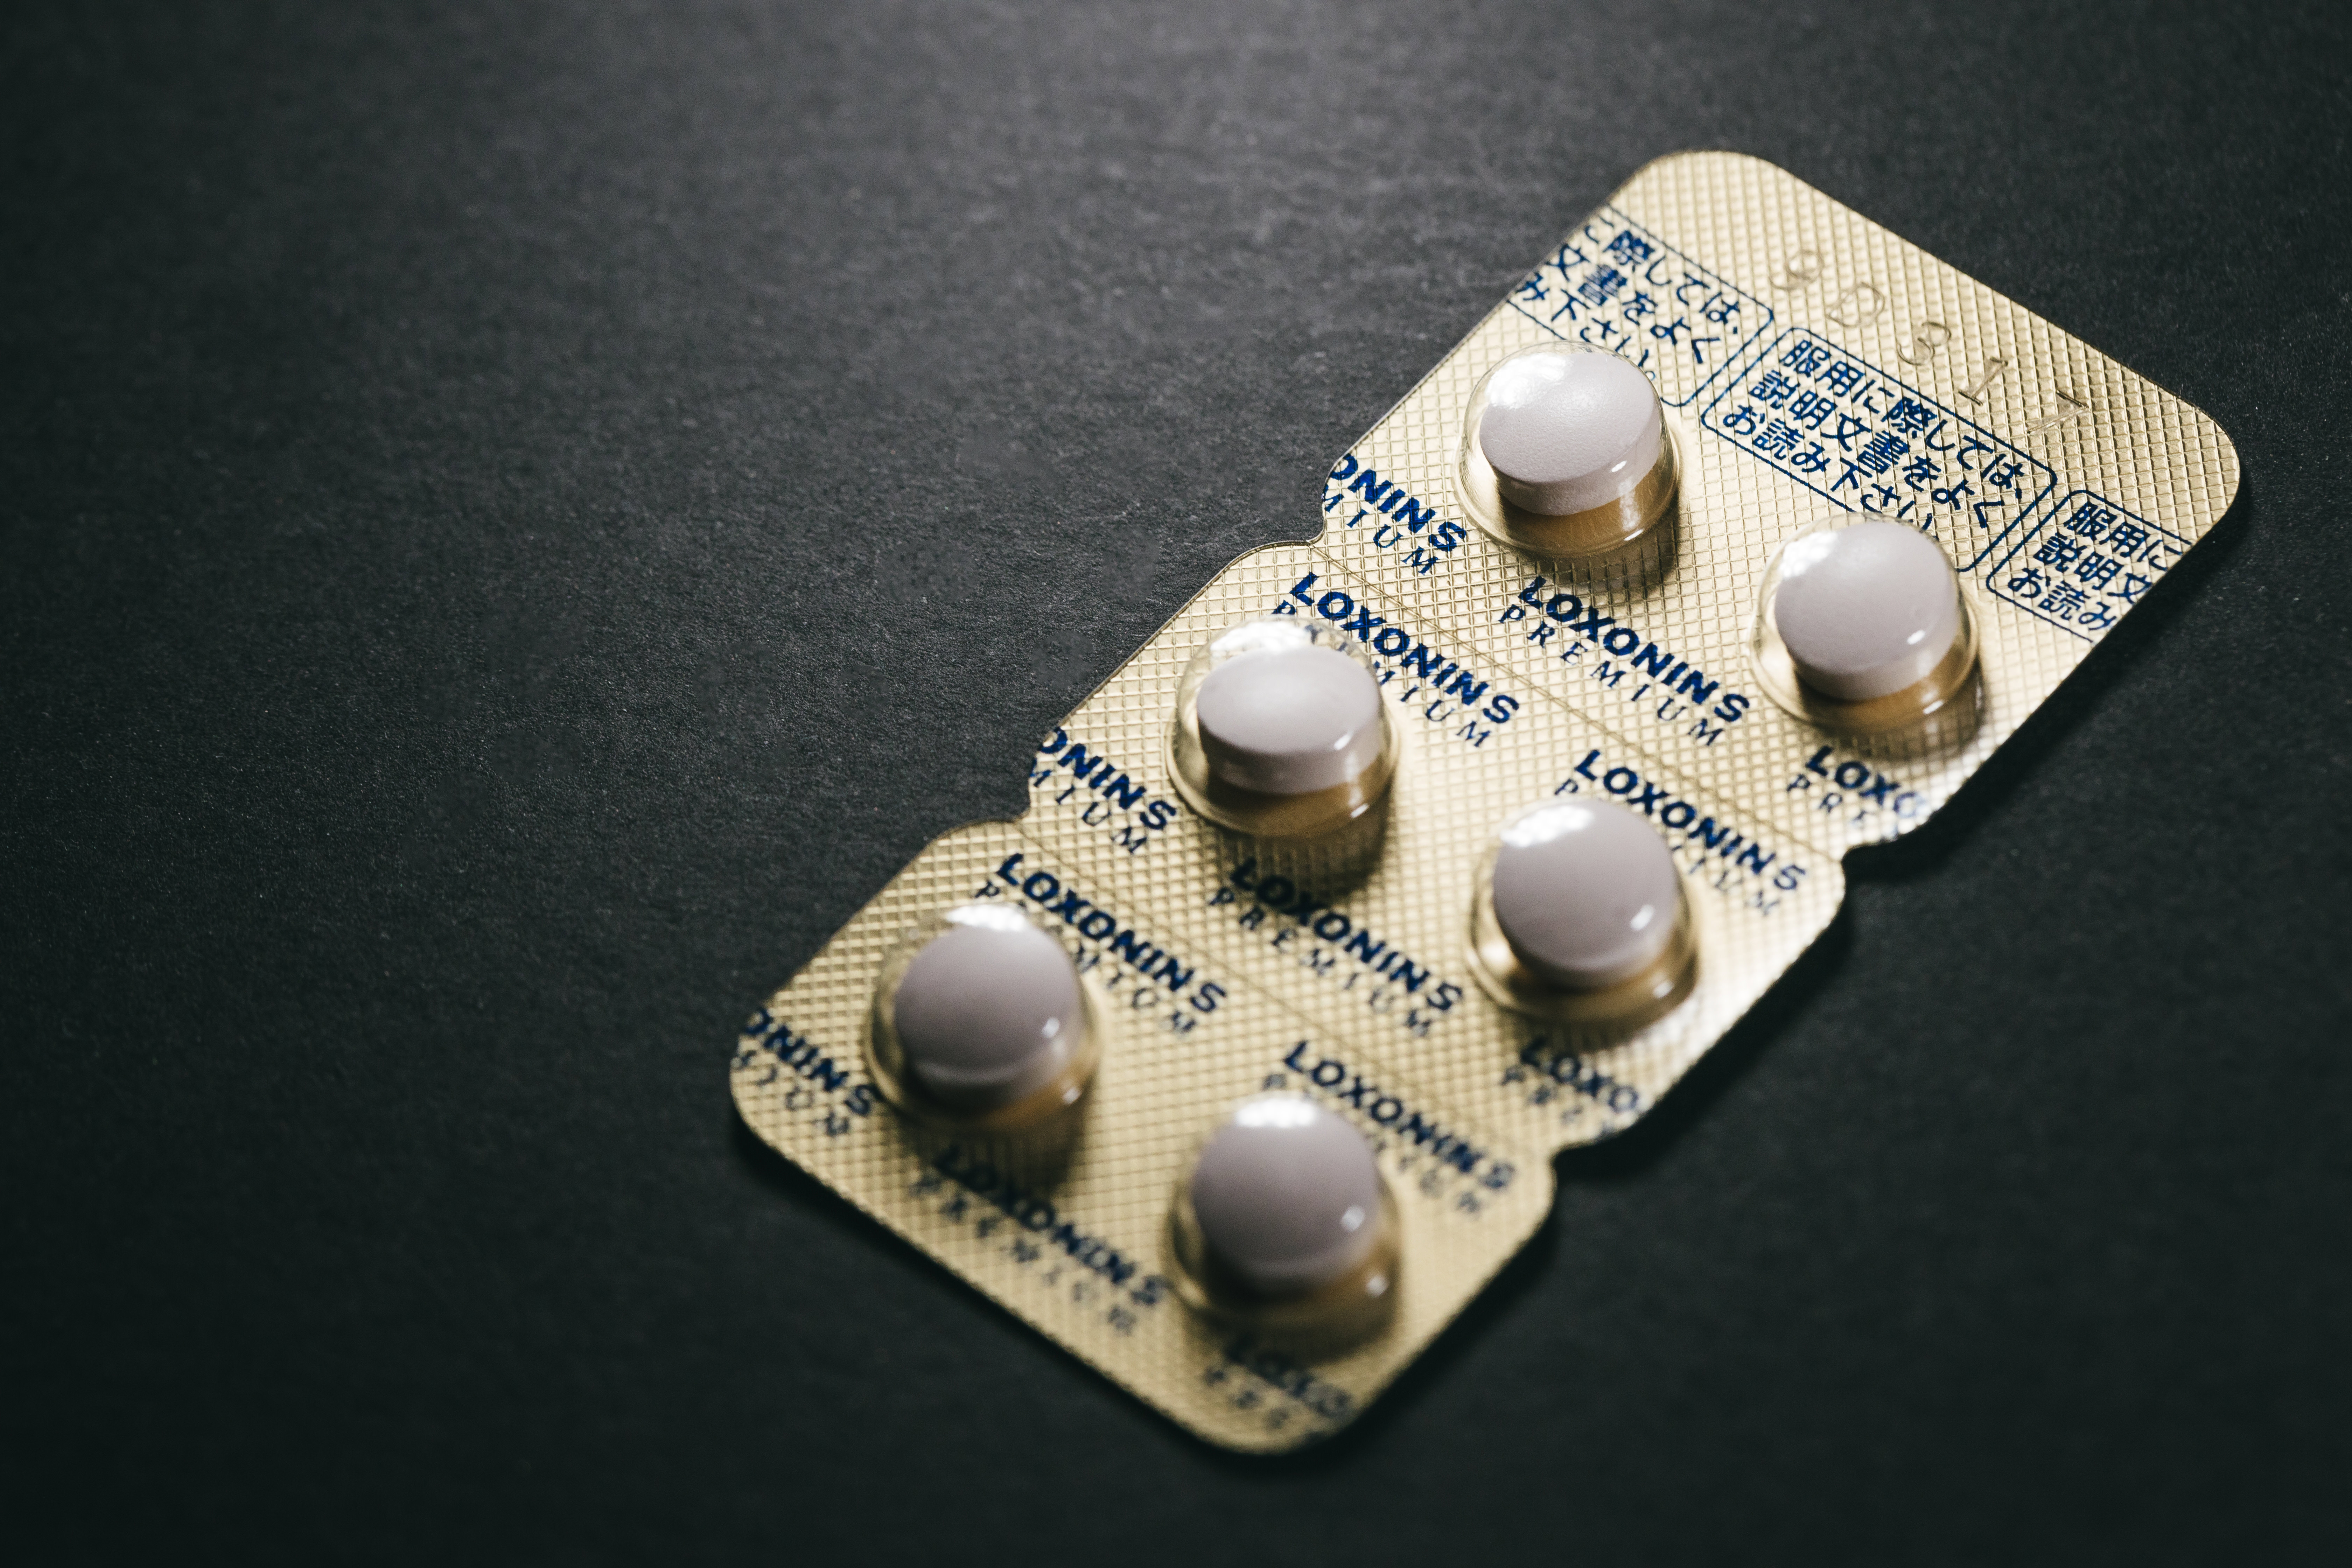
drug, electronics, pill, pharmaceutical drug, technology, sensor, electronic component, medicine, electronic device